Paris Pride

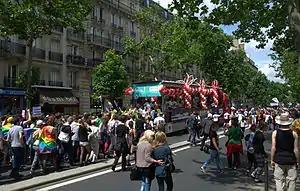
Paris Gay Pride 2013

The Paris Pride is a parade and festival held at the end of June each year in Paris, France to celebrate the lesbian, gay, bisexual, and transgender (LGBTQ) people and their allies. The parade starts each year at Tour Montparnasse and ends at Place de la Bastille. After the parade the party continues in the gay district Le Marais.